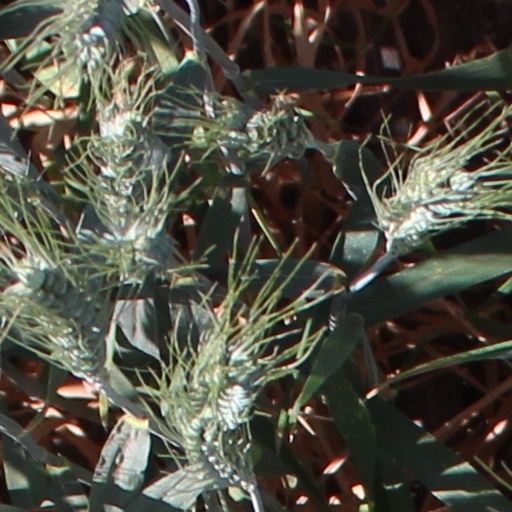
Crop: wheat